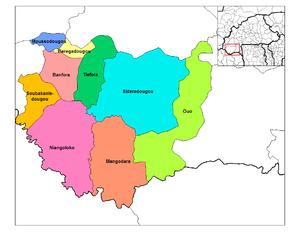
Banfora est un département et une commune urbaine du Burkina Faso situé dans la province de la Comoé et la région des Cascades.
Niangoloko est un département du Burkina Faso situé dans la province de la Comoé et dans la région des Cascades. La population totale est estimée en 2003 à 45 971 habitants.
Bérégadougou est un département du Burkina Faso situé dans la province de la Comoé et dans la région des Cascades.
La Comoé est une des 45 provinces du Burkina Faso située dans la région des Cascades.